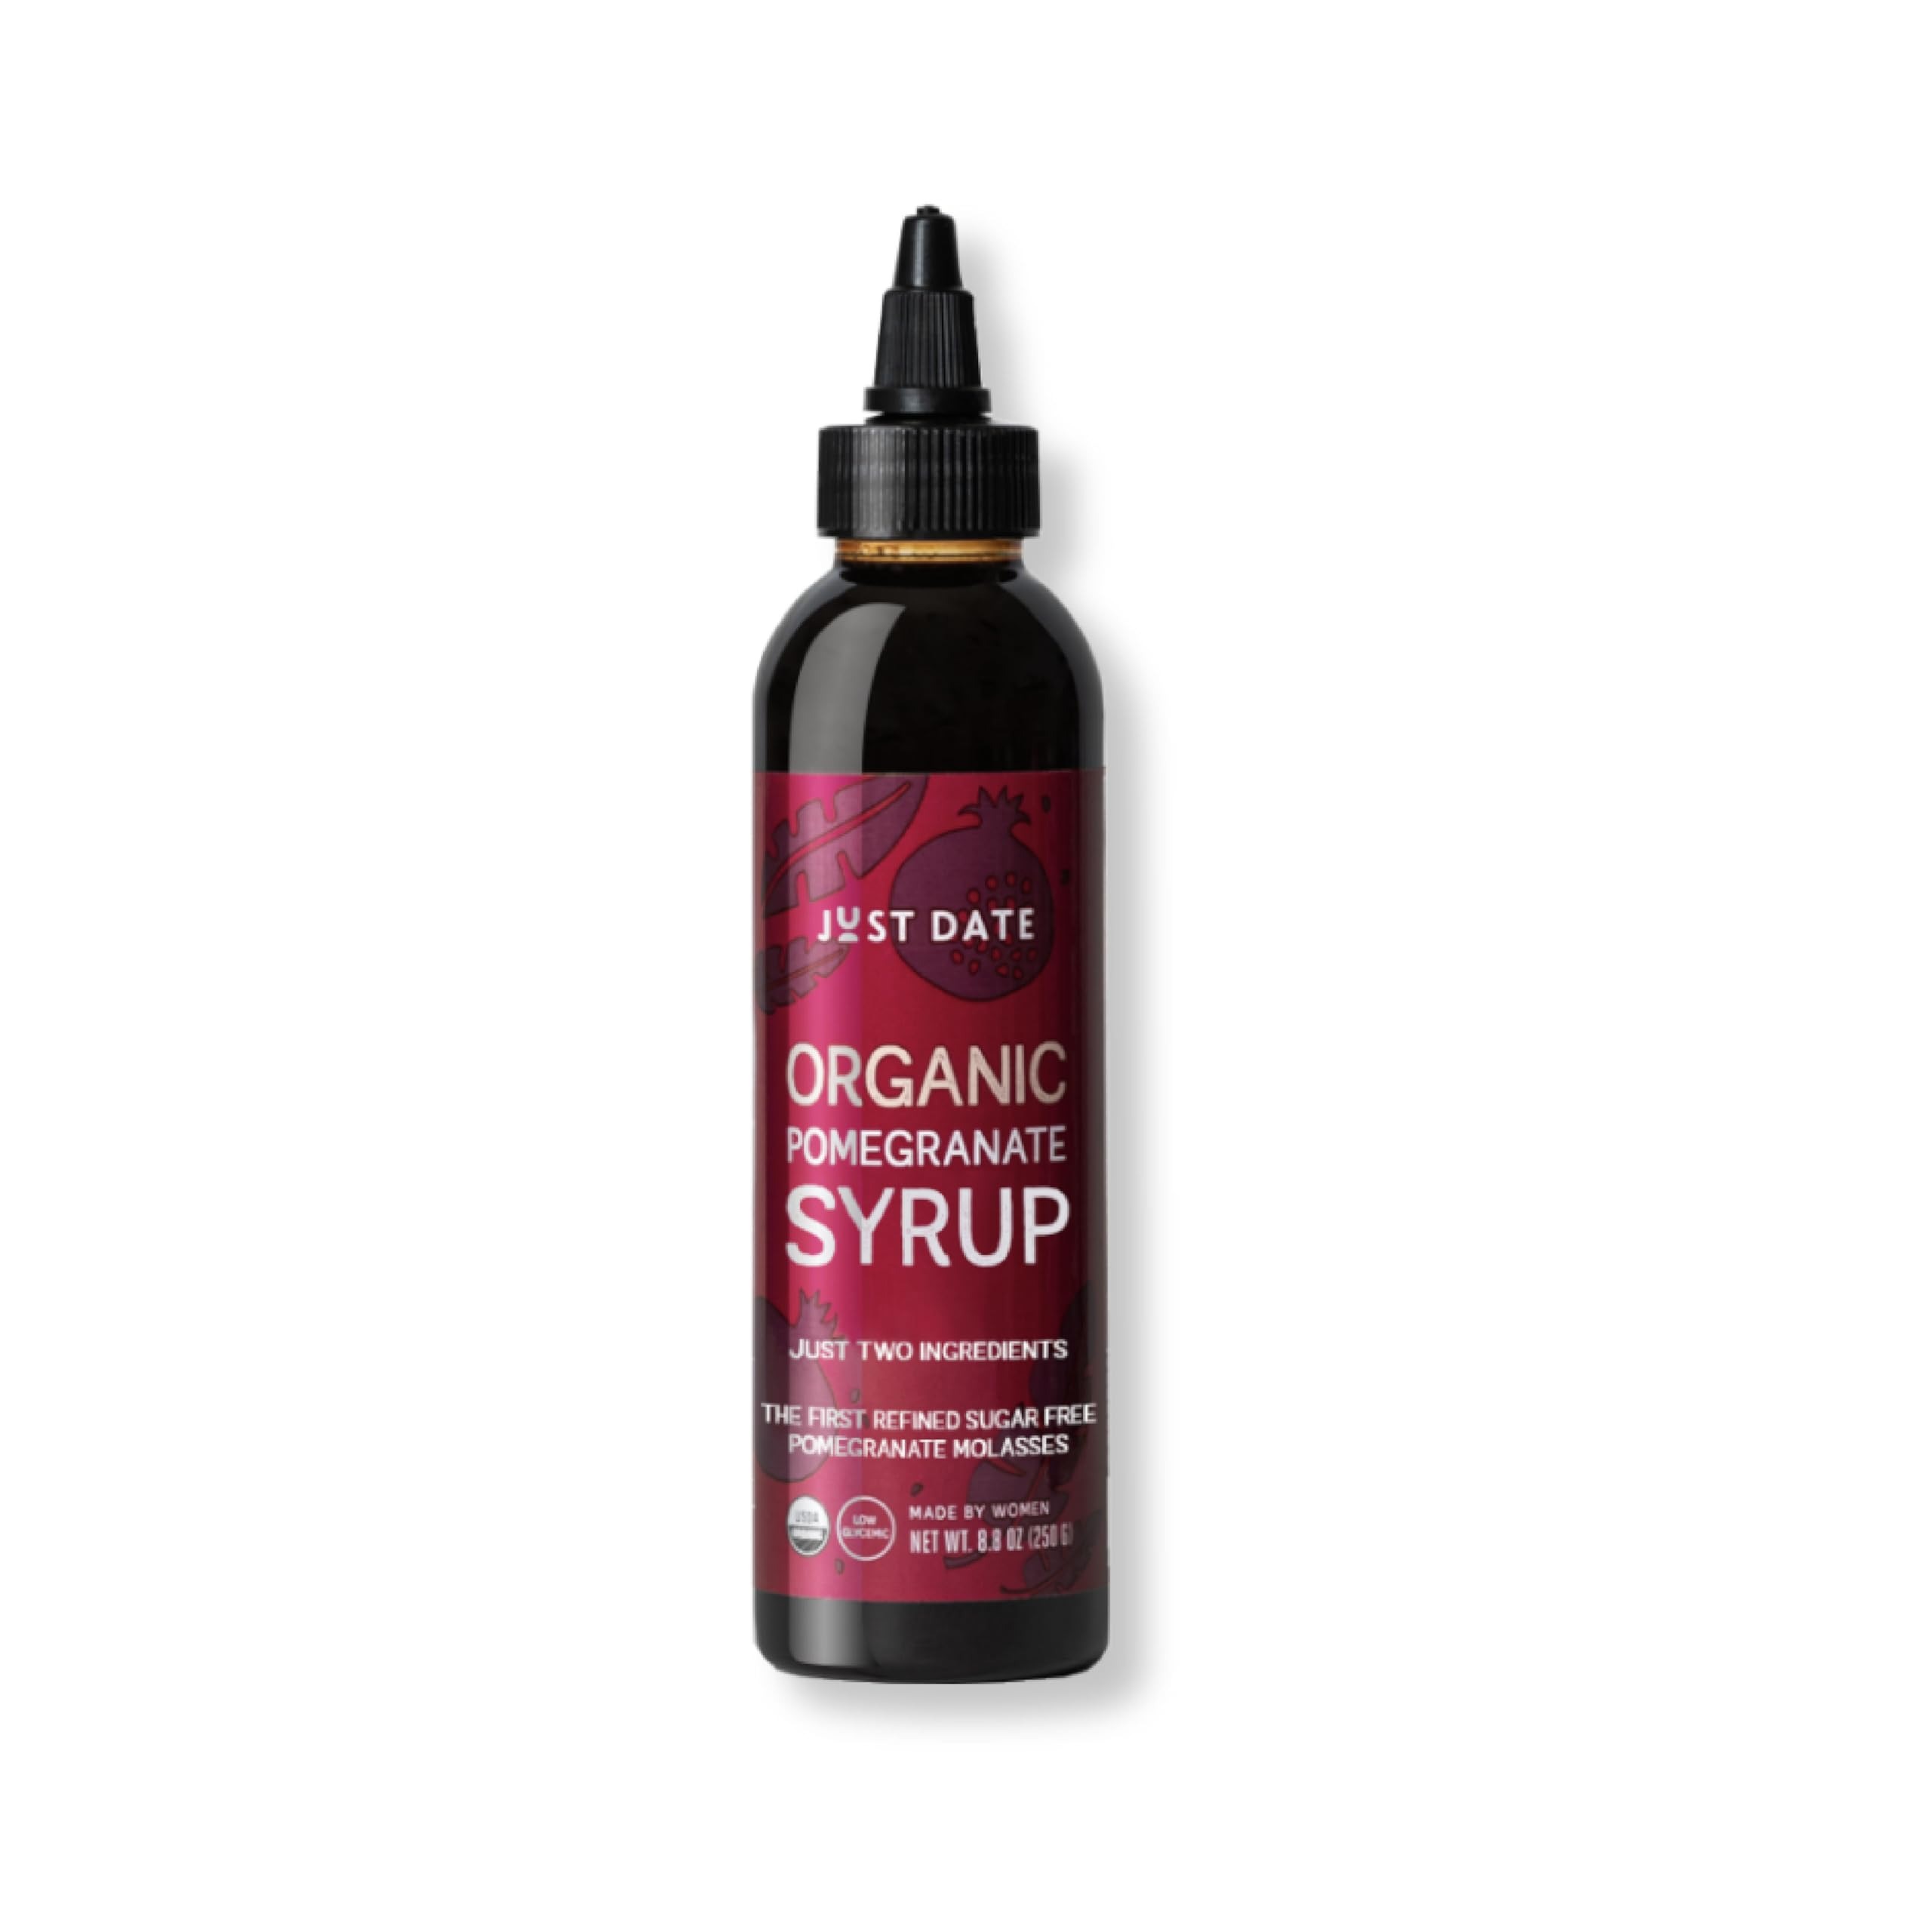
Item Name: Just Date: Organic Pomegranate Syrup / 100% Natural / Organic Pomegranate Molasses / Healthy Alternative for Sugar, Honey or Maple / Low Glycemic Index & Packed with Nutrition / 8.8 oz Squeeze Bottle
Bullet Point 1: Only 2 Ingredients: Organic Pomegranates and Organic Dates.
Bullet Point 2: No Blood Sugar Spikes: Low Glycemic Index for a sweet life without the crash.
Bullet Point 3: Natural Syrup Must-have: Perfect for iced teas and cocktails, salad dressings, marinades, grilling or just a drizzle on toasts, oatmeal, yogurt and ice cream.
Bullet Point 4: USDA Organic & Free of Refined Sugars and Additives.
Bullet Point 5: Vegan, Paleo, Gluten Free, Plant Based, No Added Sugar.
Bullet Point 6: Doctor-led, woman-owned company.
Value: 8.8
Unit: FL OZ

Price: 12.21